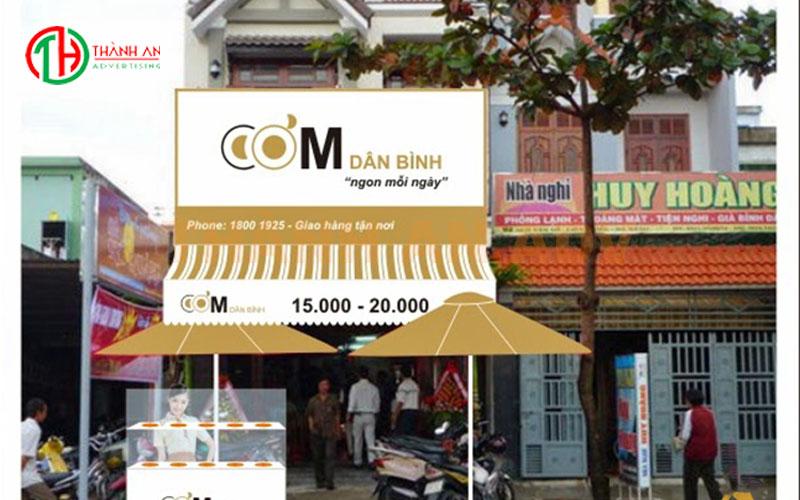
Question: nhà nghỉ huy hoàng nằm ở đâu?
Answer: ở kế bên quán cơm dân bình